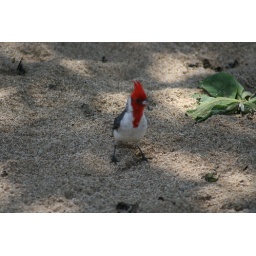
A little bird decided to join me at the beach in Maui